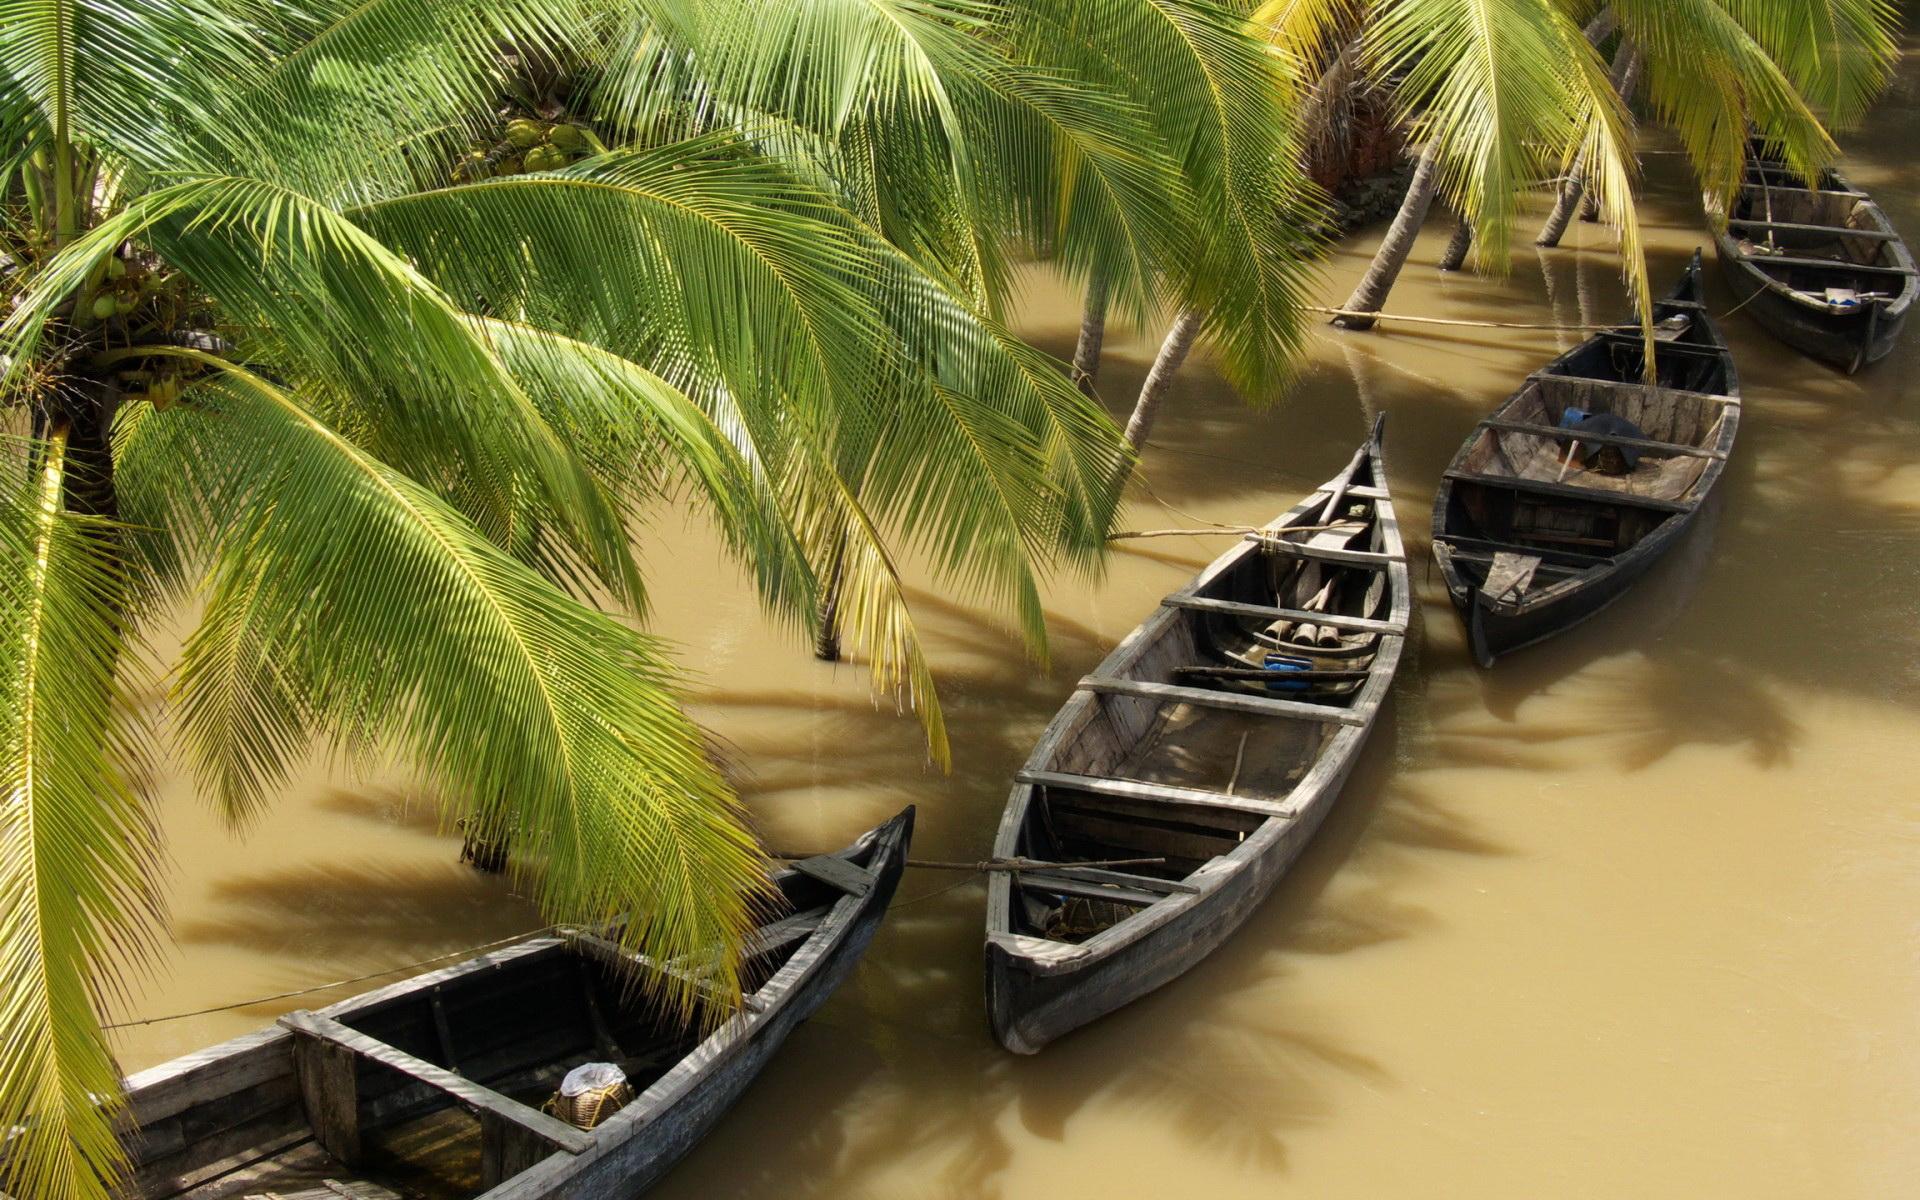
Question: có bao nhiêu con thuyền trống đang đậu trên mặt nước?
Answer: có bốn con thuyền trống đang đậu trên mặt nước